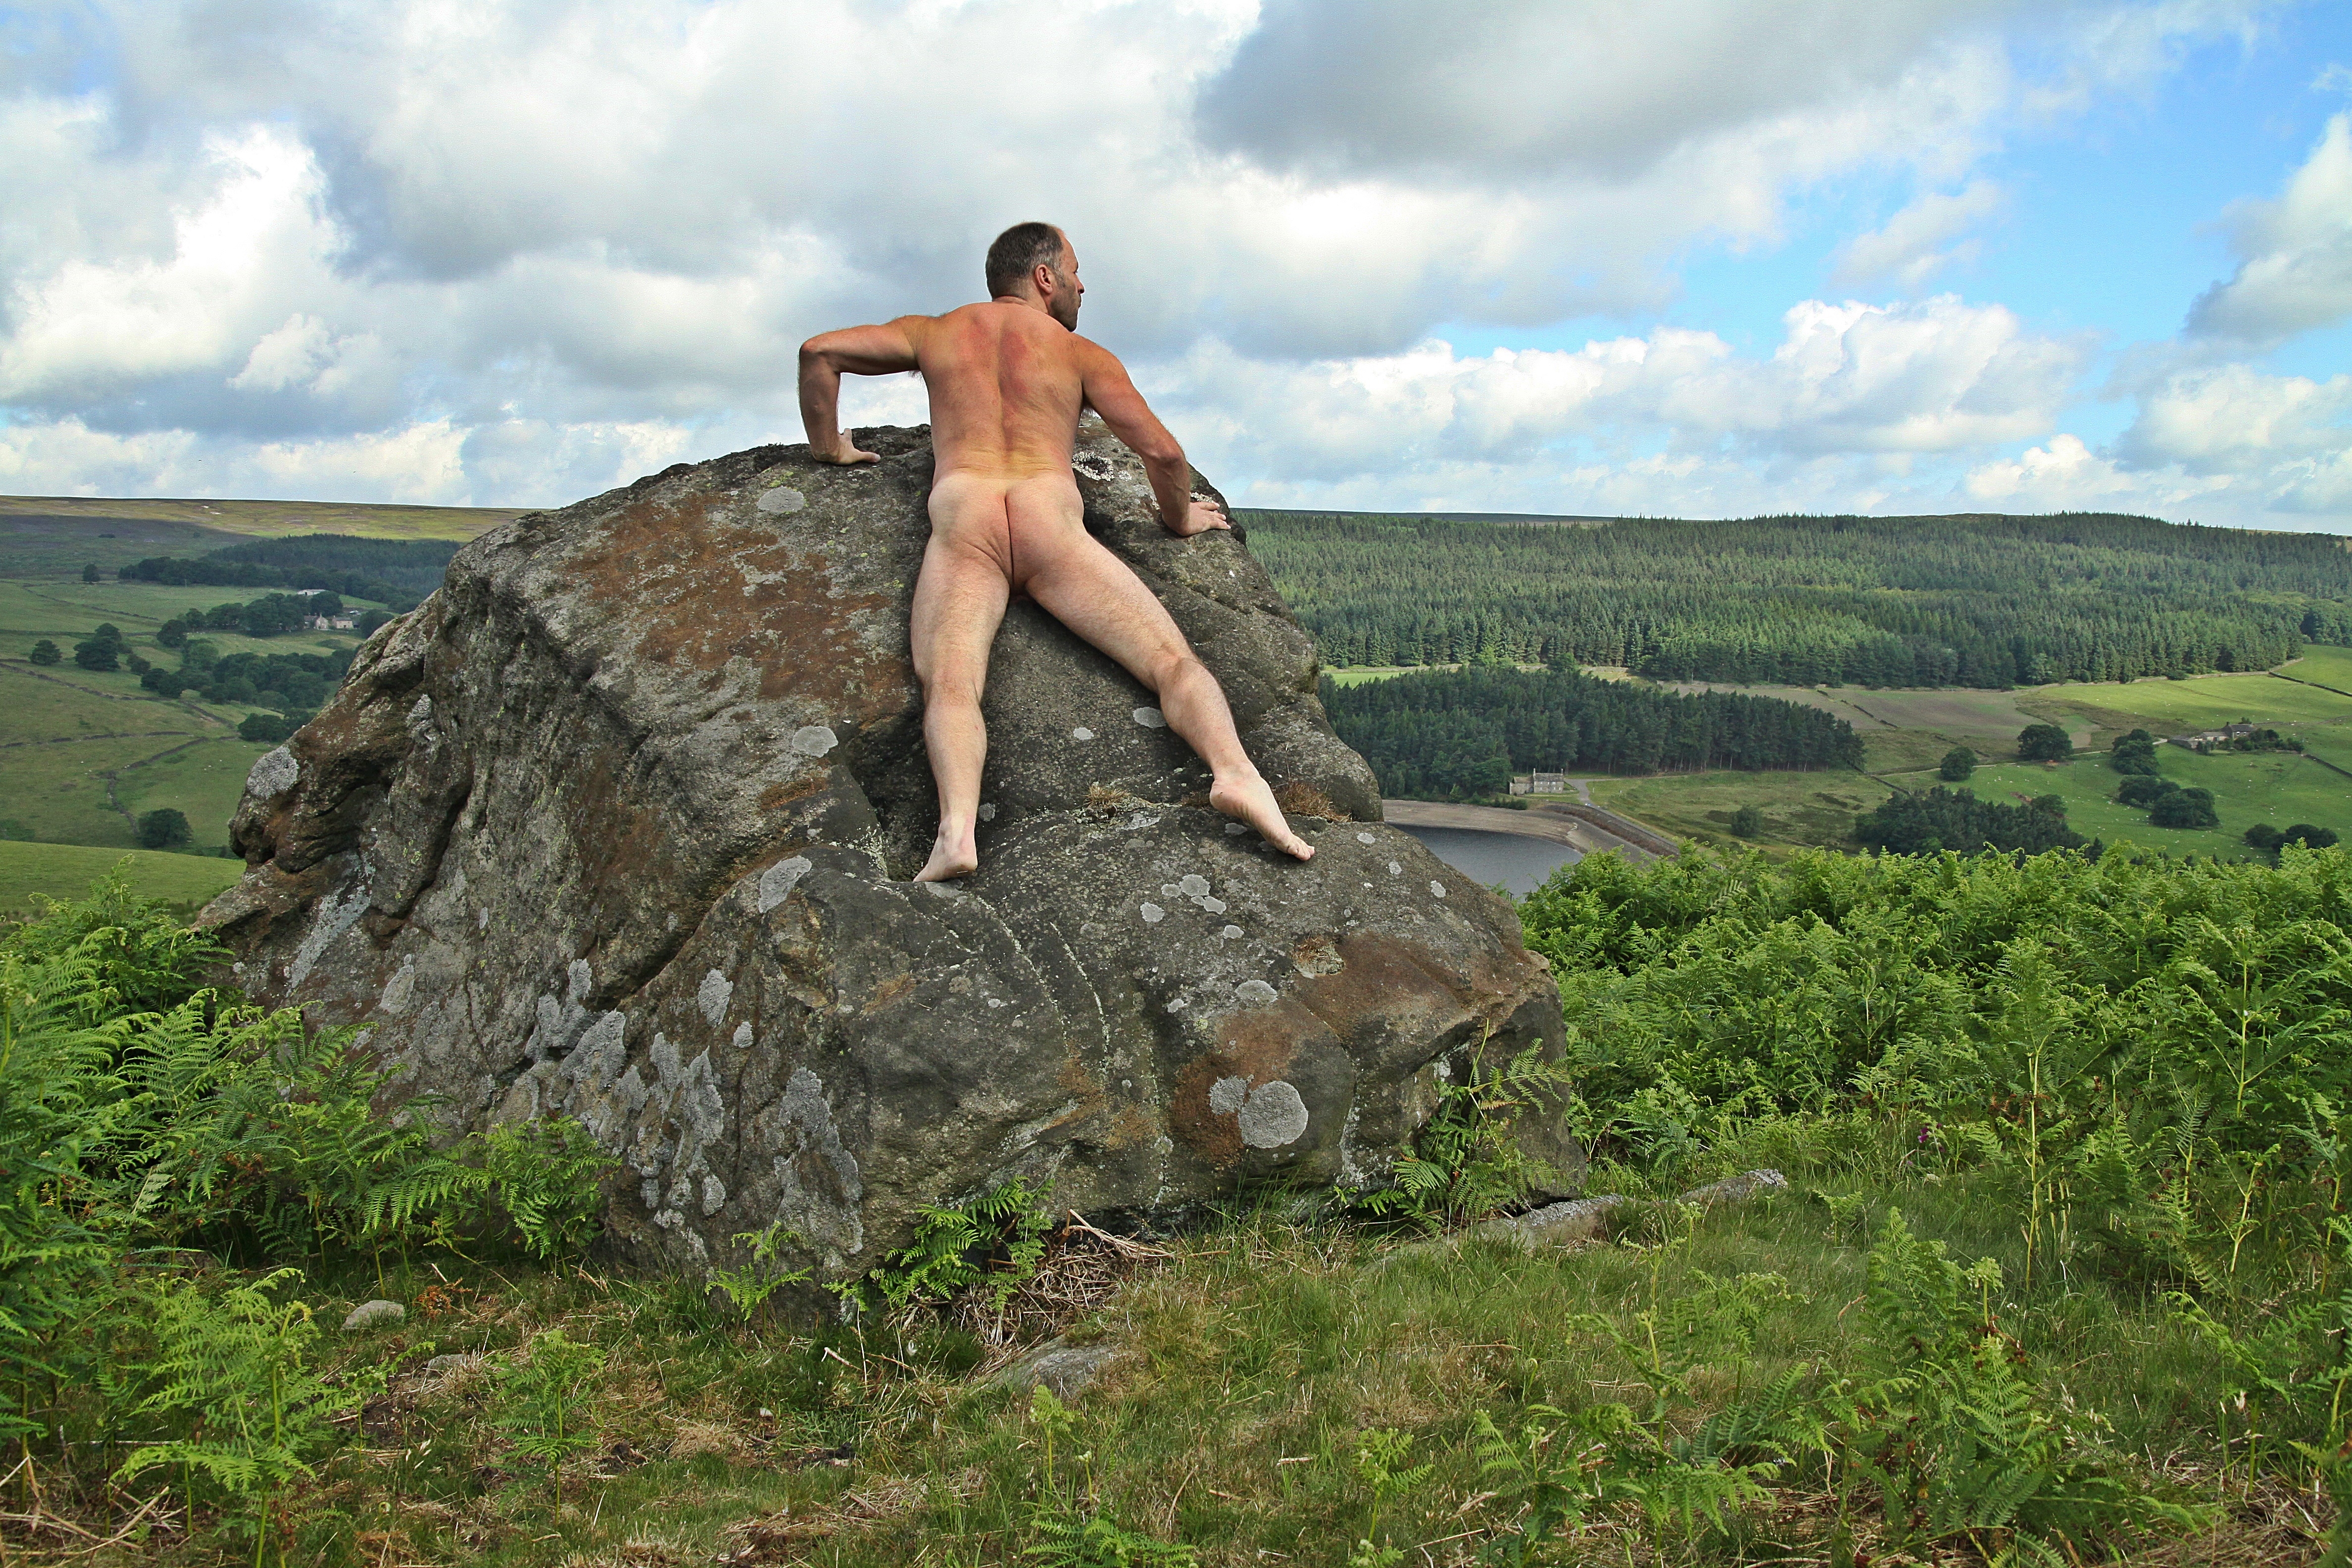
nude, male, rock, climb, nudity, naked, mountainous landforms, hill, grass, sky, mountain, terrain, fell, rural area, bedrock, outcrop, tree, hill station, escarpment, ecoregion, grassland, national park, shrubland, plant community, landscape, geology, ridge, tourism, cliff, boulder, cloud